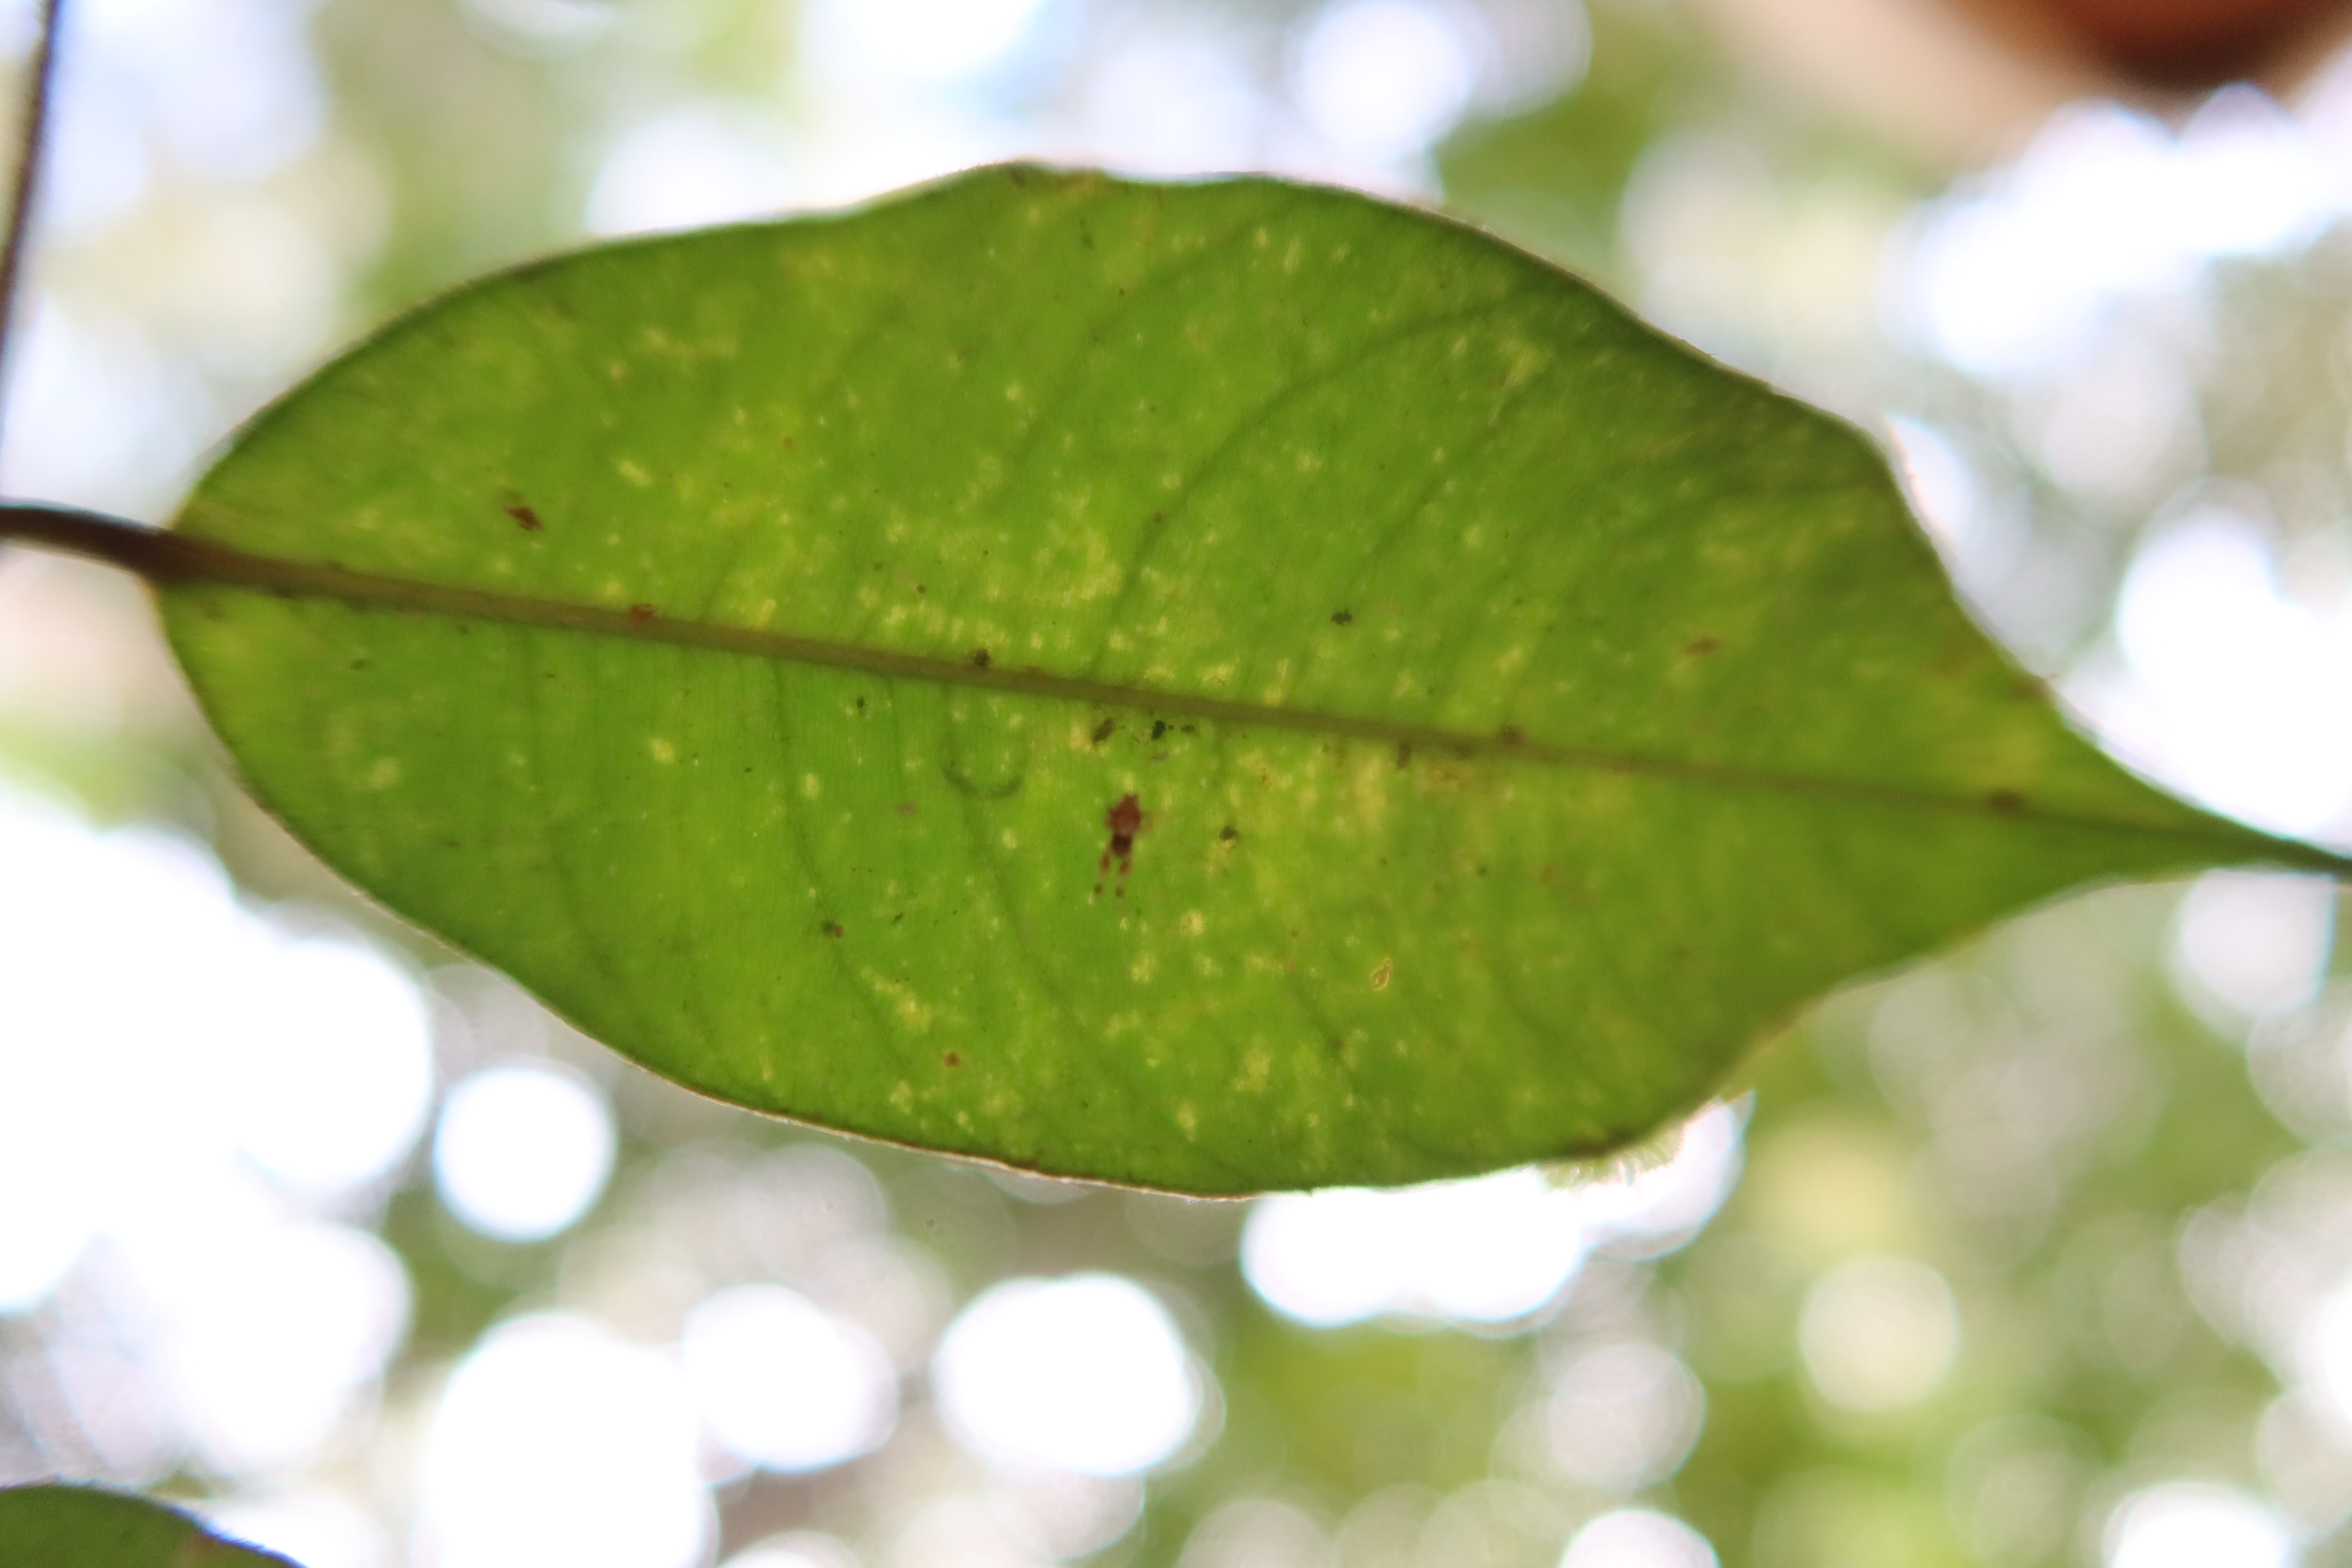
Label: Downy mildew